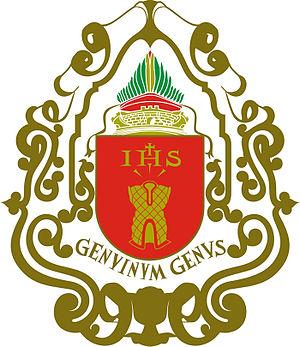
Embu est une ville brésilienne de l'État de São Paulo. Sa population était estimée à 237 318 habitants en 2007. La municipalité s'étend sur 70 km².